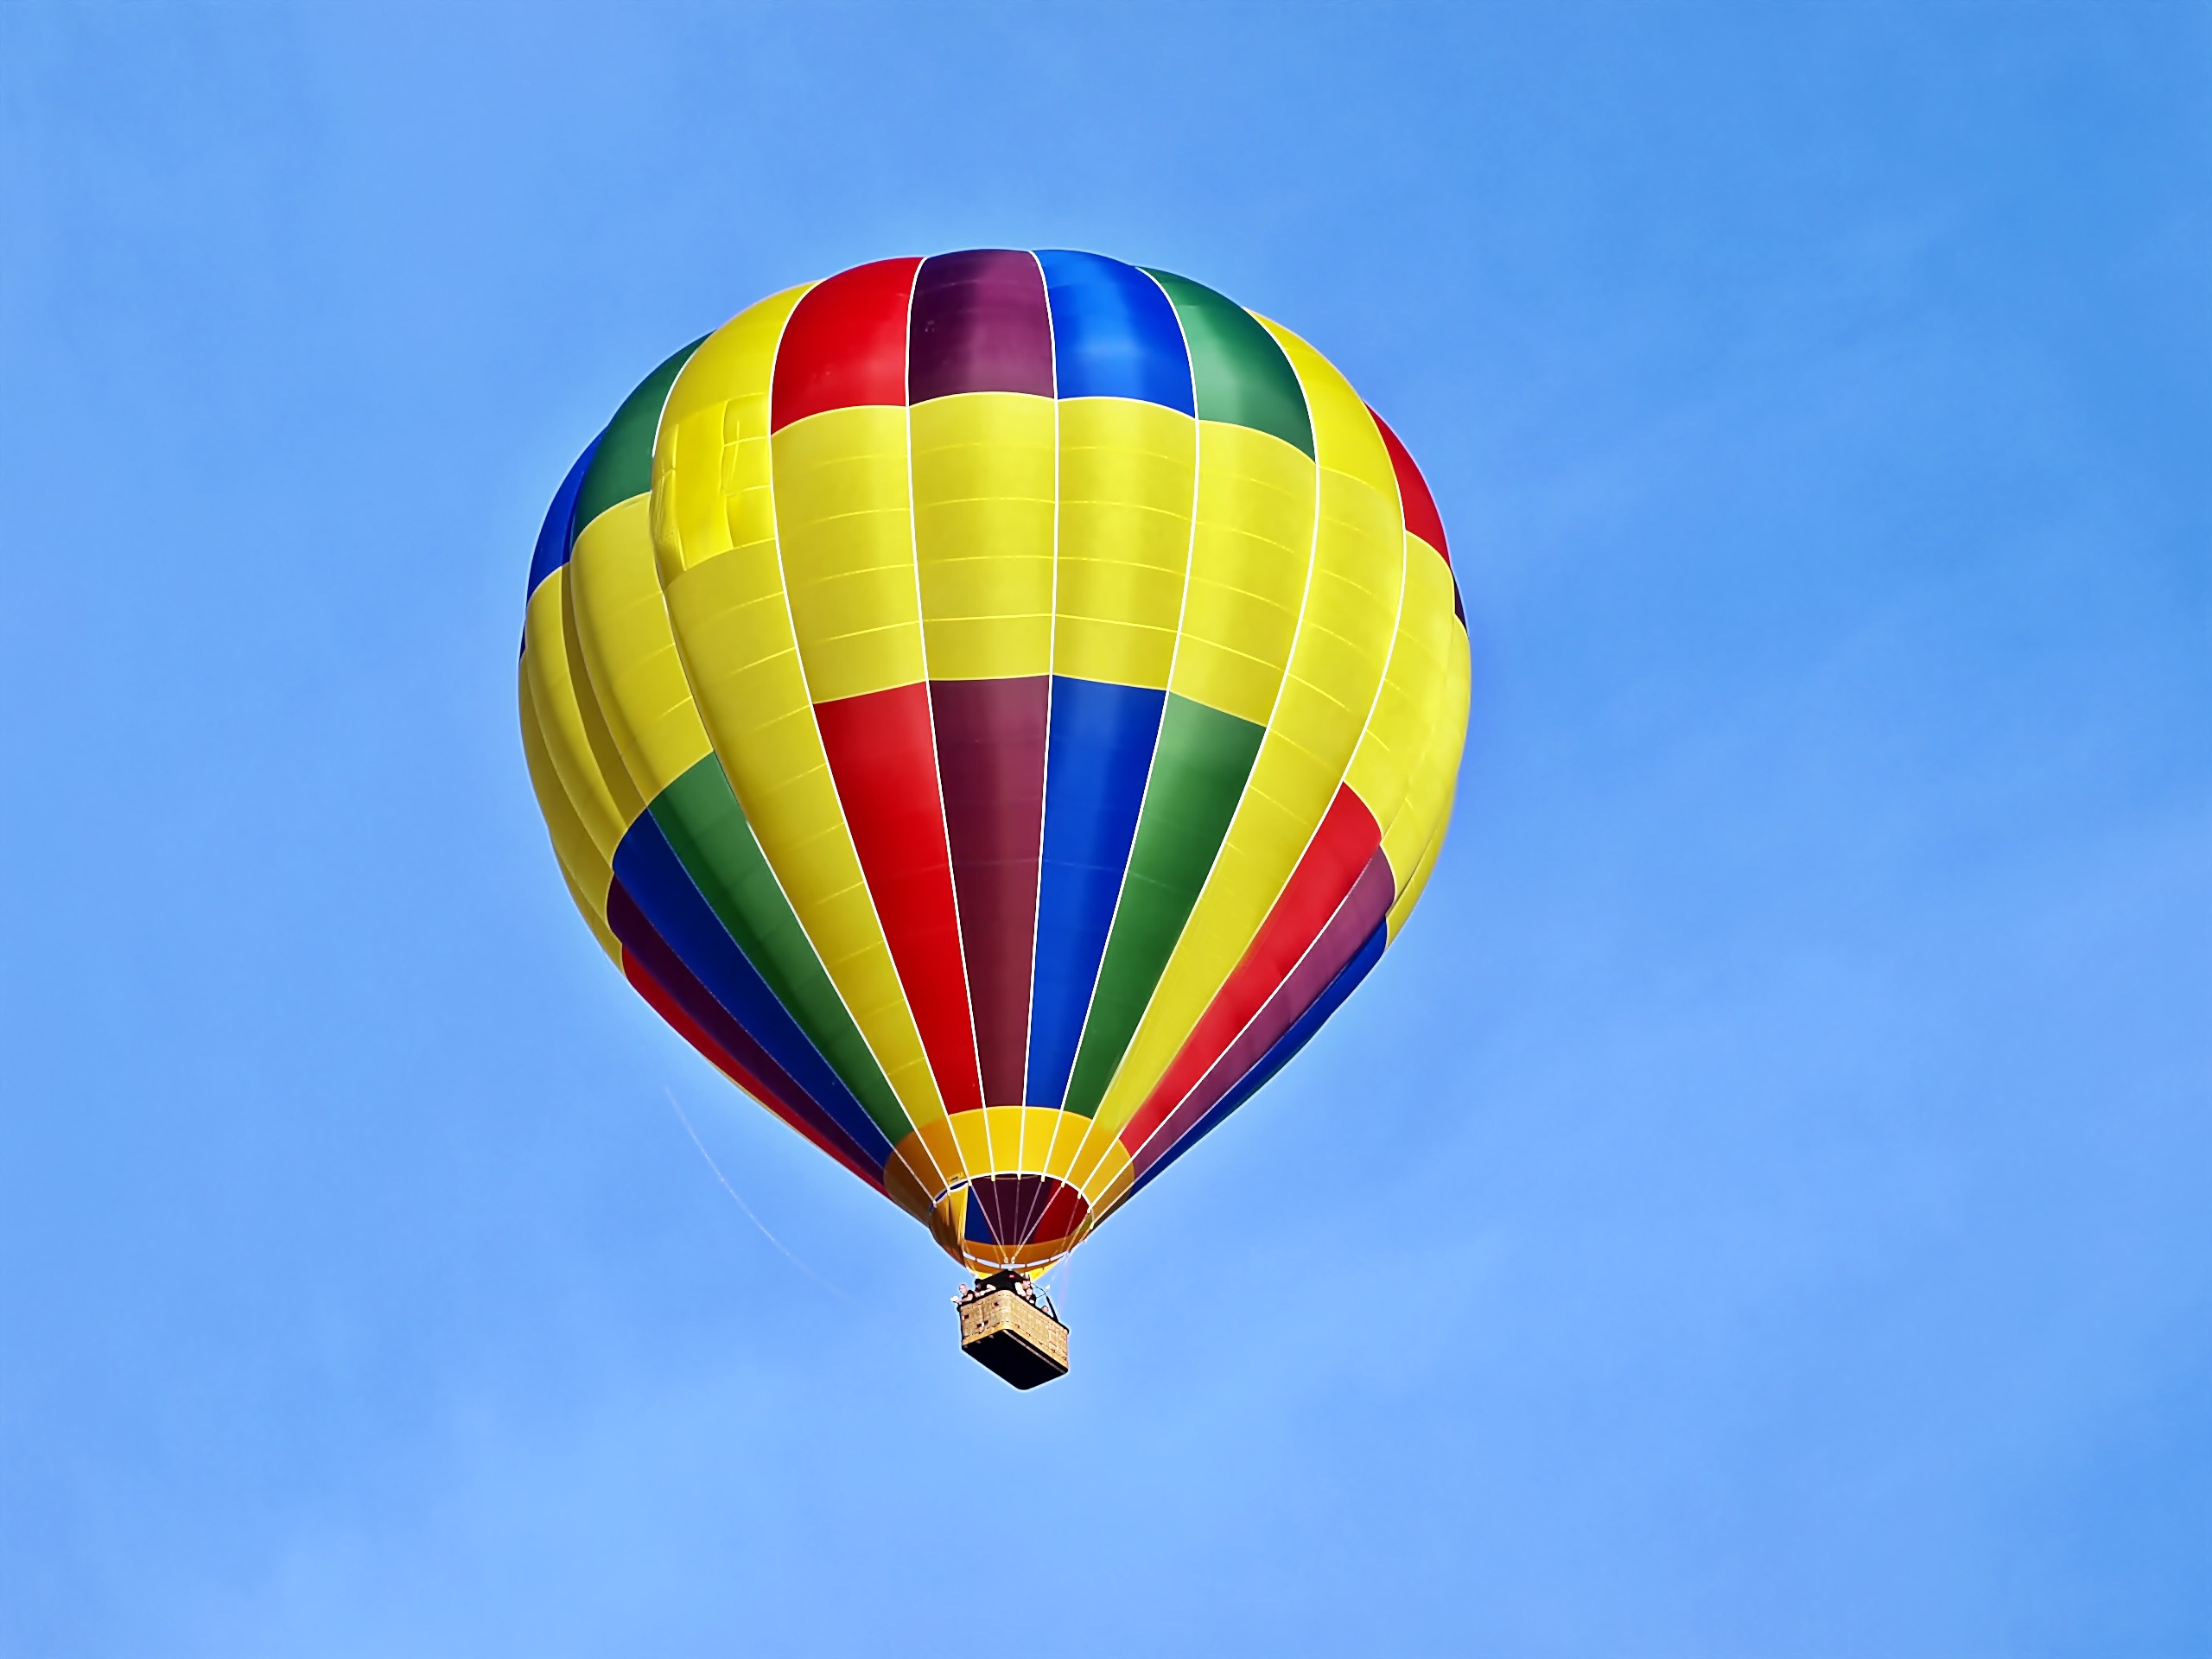
nature, wing, technology, balloon, hot air balloon, aircraft, live, vehicle, toy, hot air ballooning, atmosphere of earth, executive car